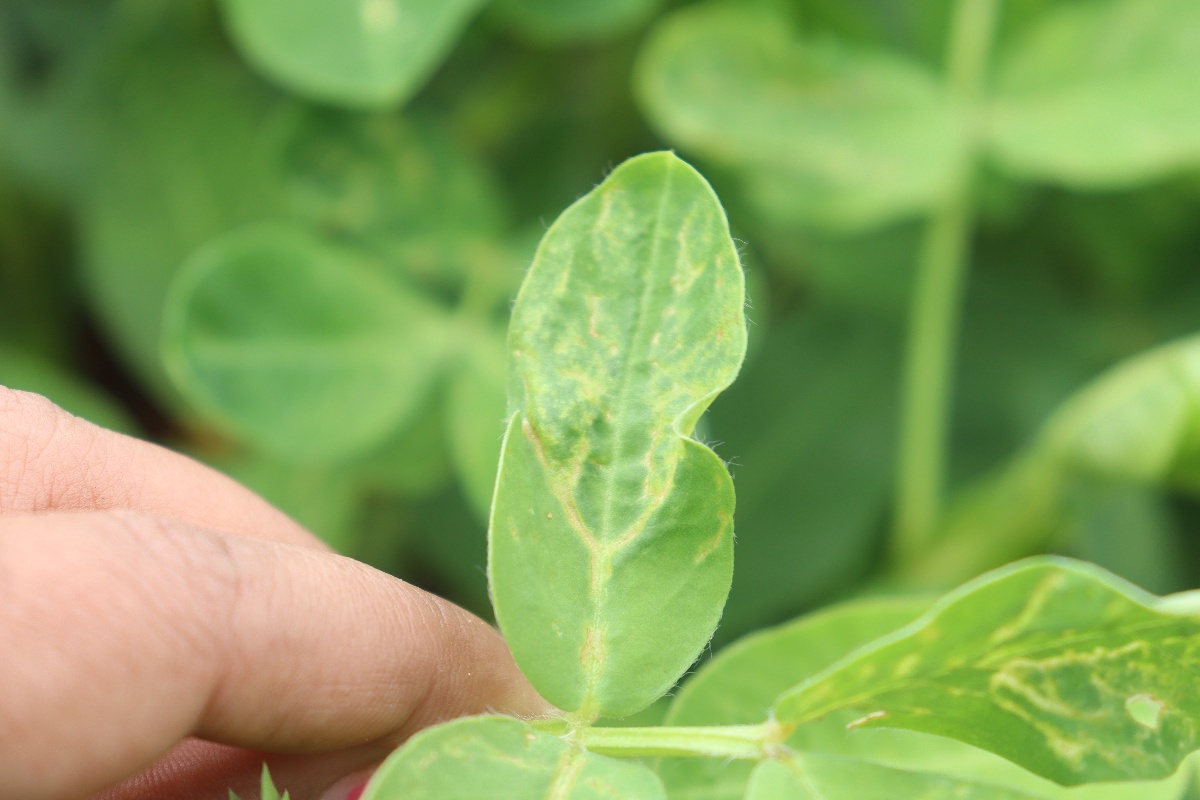
Label: healthy leaf